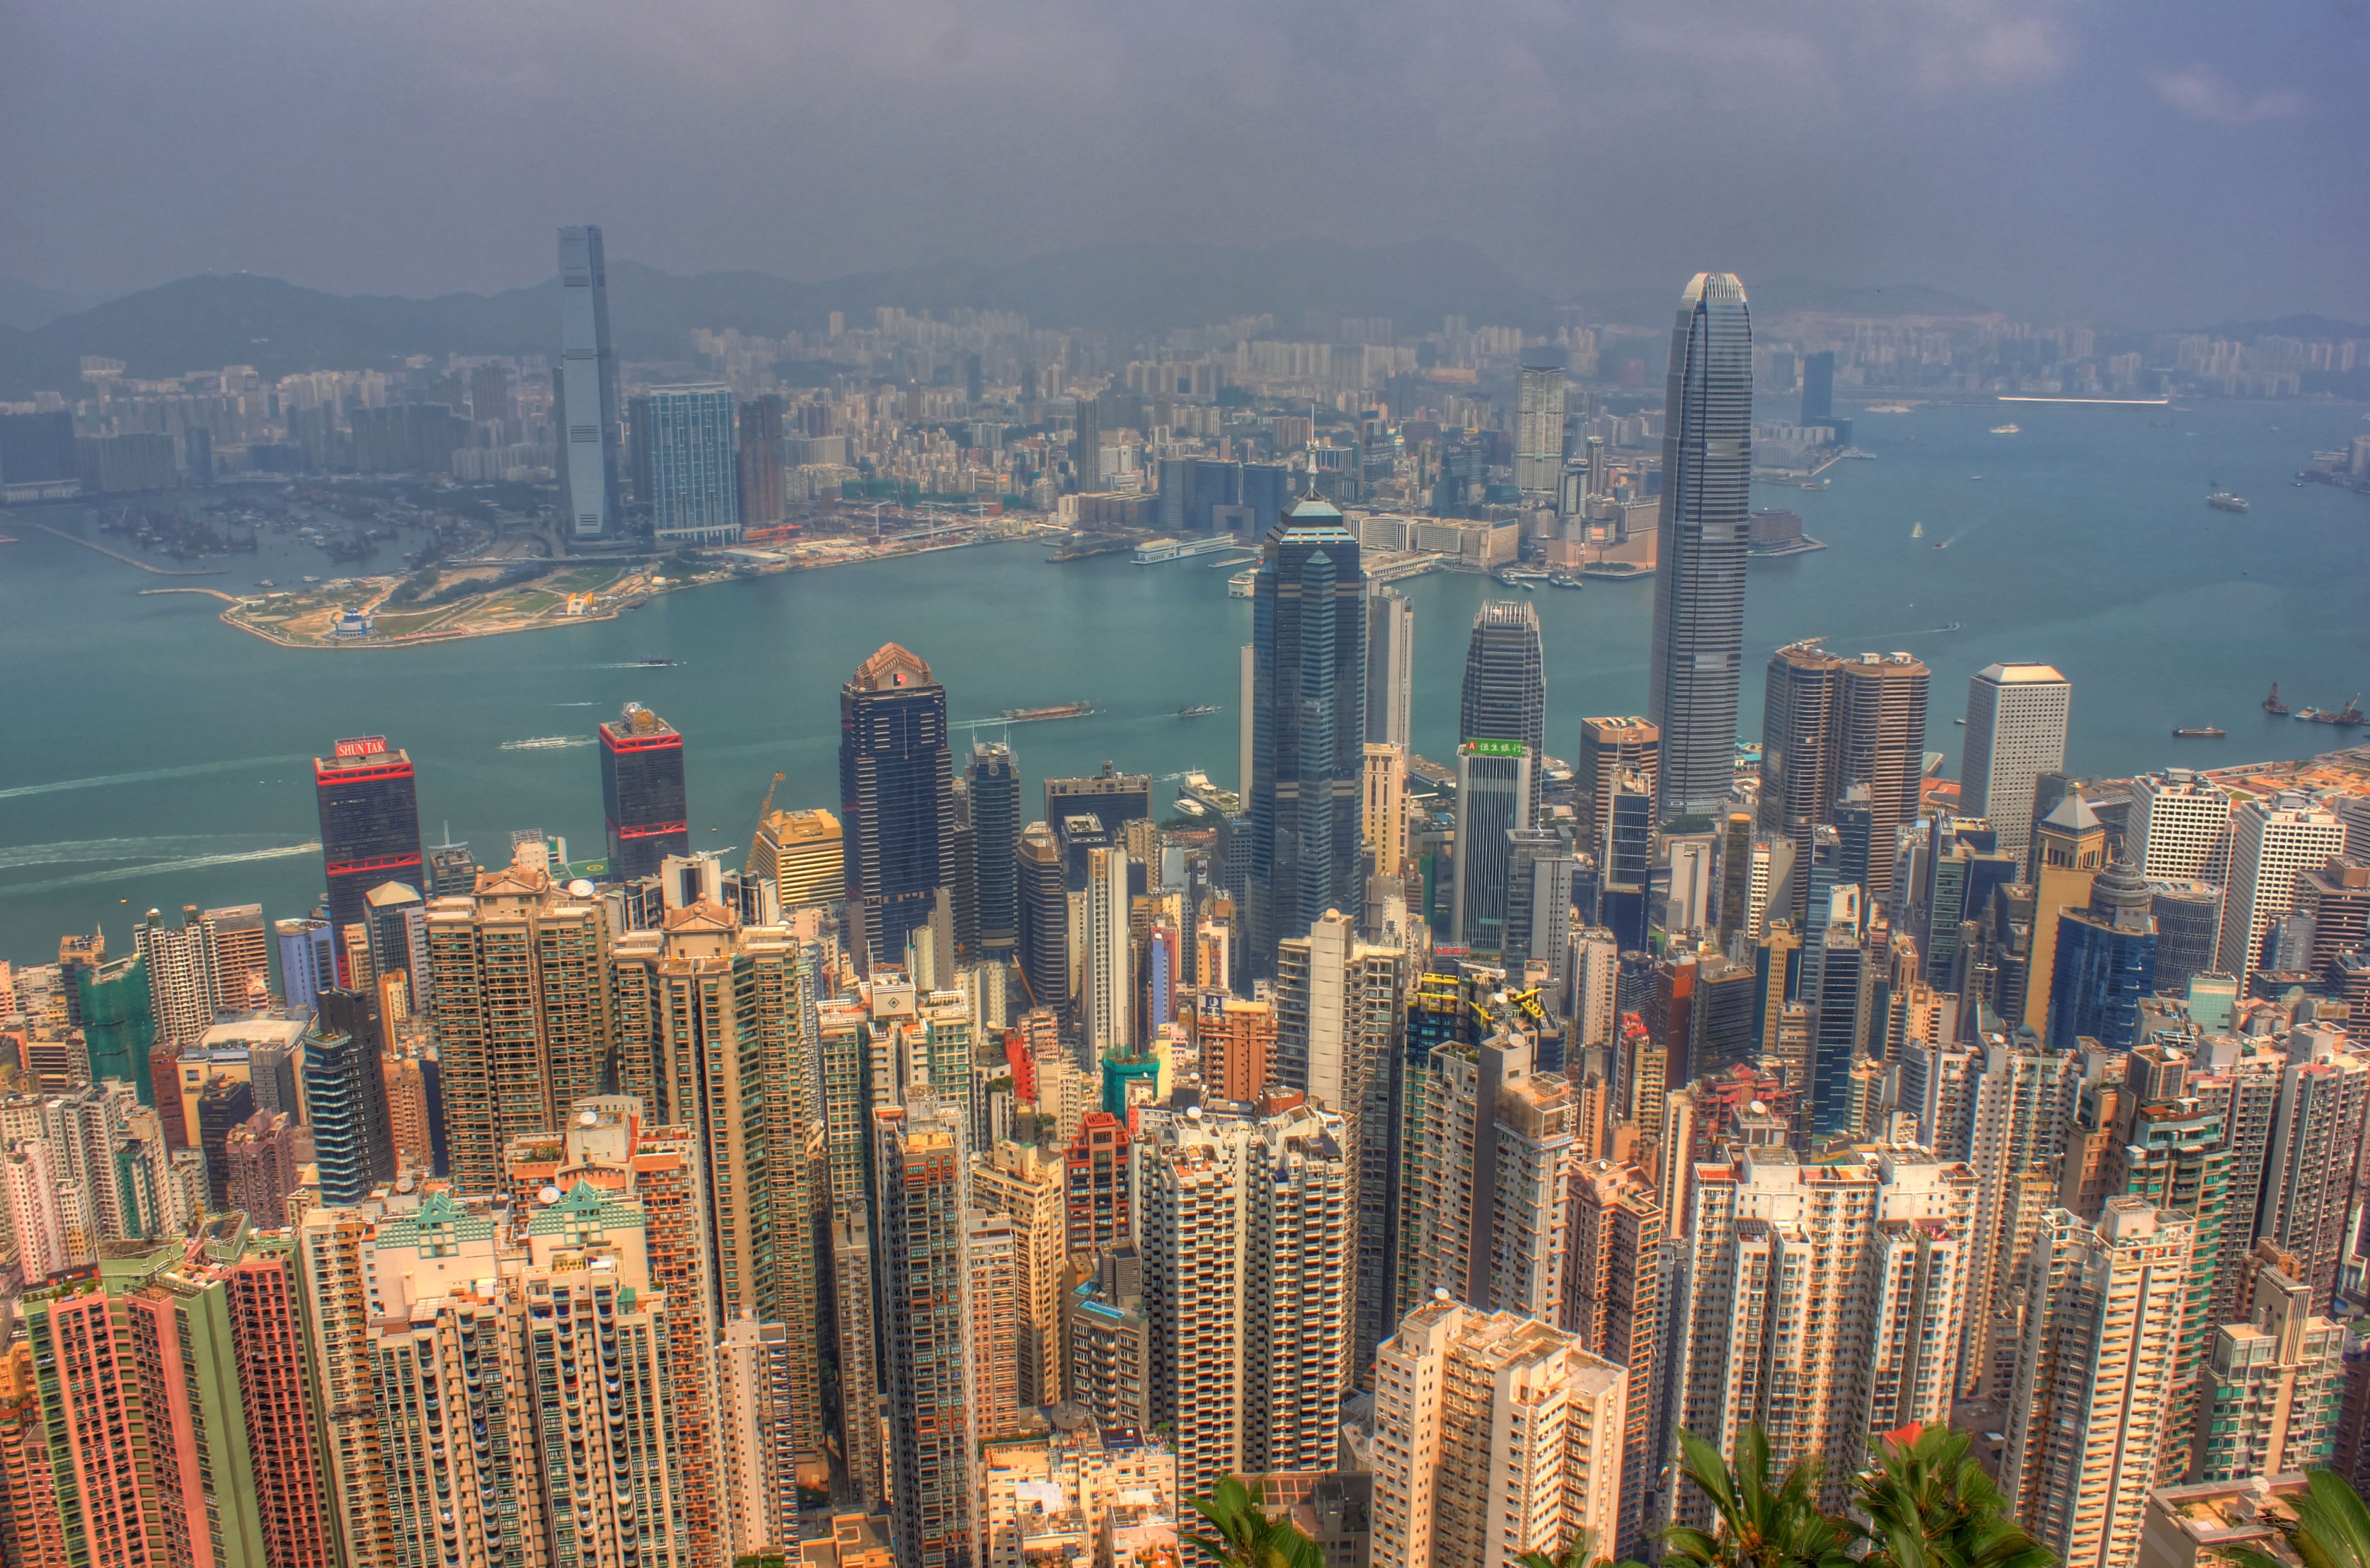
horizon, skyline, city, skyscraper, cityscape, downtown, dusk, evening, tower, landmark, tower block, hong kong, skyscrapers, buildings, china, metropolis, metropole, bird's eye view, aerial photography, high rises, urban area, residential area, geographical feature, human settlement, atmosphere of earth, metropolitan area